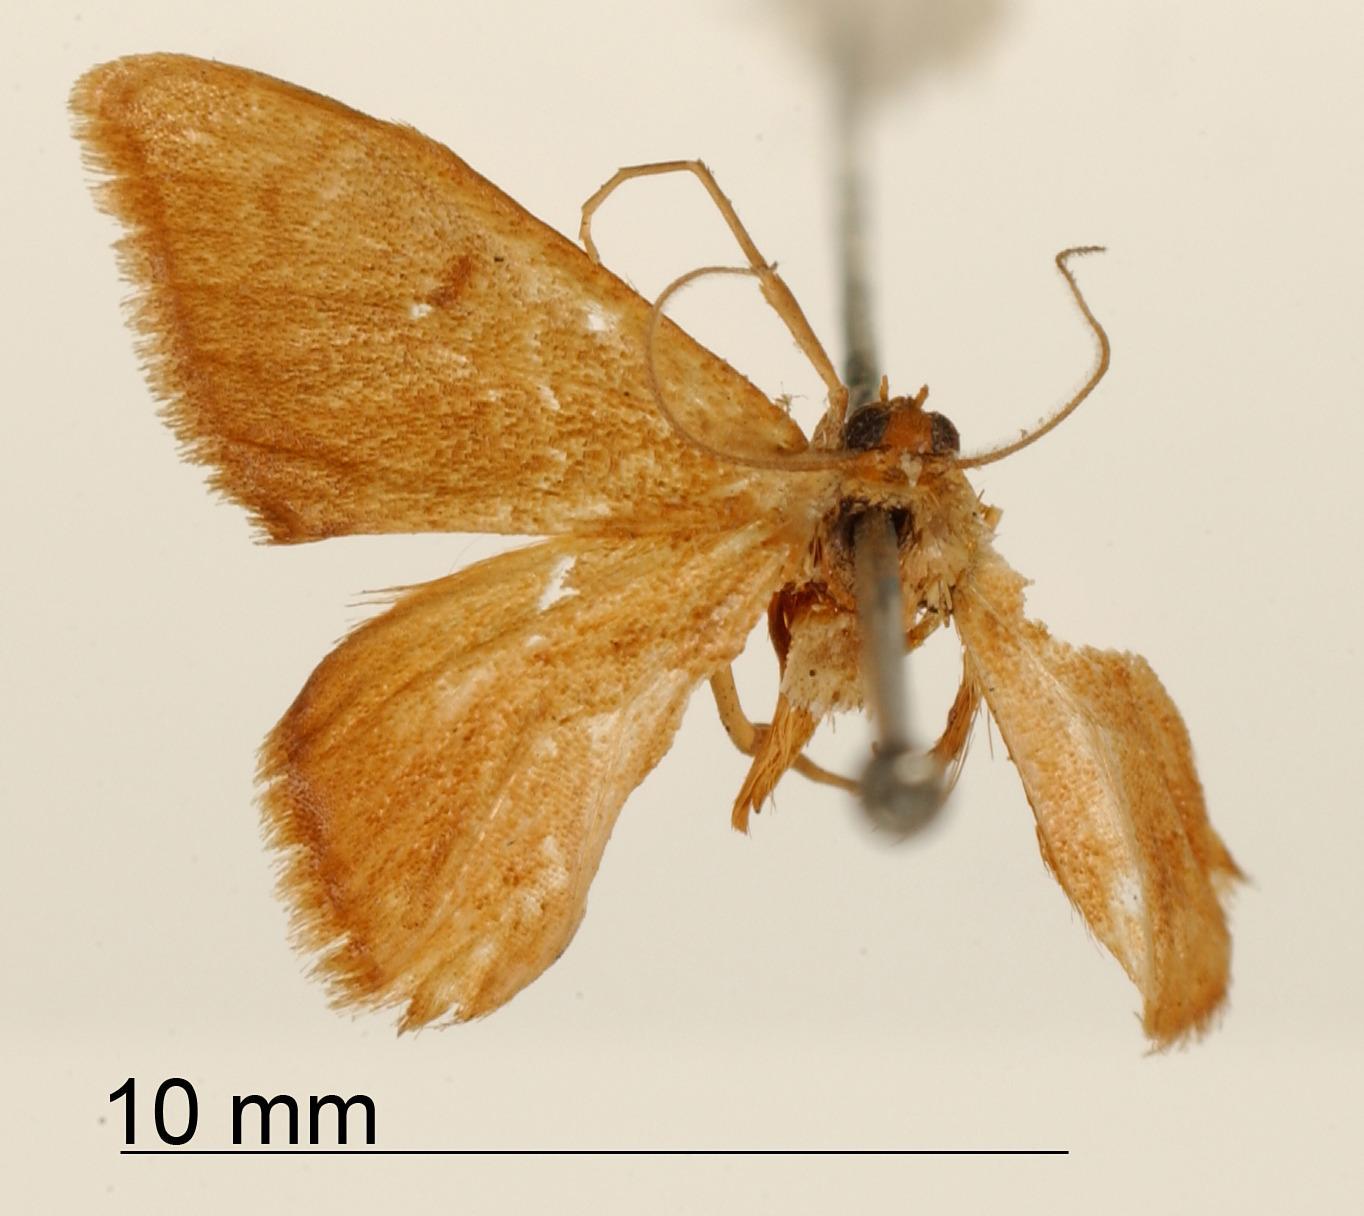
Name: Acidalia rubricolor
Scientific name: Acidalia rubricolor Thierry-Mieg, 1892
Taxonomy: Animalia, Arthropoda, Insecta, Lepidoptera, Geometridae, Sterrhinae
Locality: Cayenne, Unknown, French Guiana